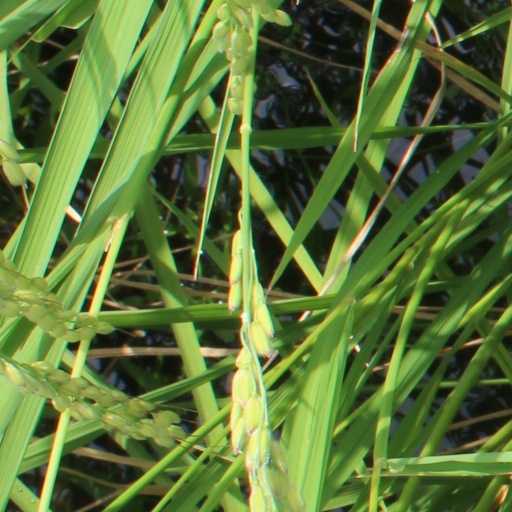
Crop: rice